Illecillewaet Glacier

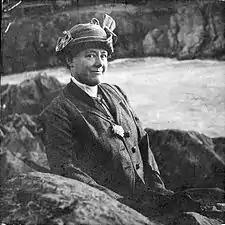
Mary Vaux in 1914

The influx of visitors to the glacier brought both mountaineers and glaciologists. The first recorded ascent of the glacier was by A. O. Wheeler with Edward Feuz and Charles Clarke in 1901, although it had most likely been climbed earlier. Wheeler and the Alpine Club of Canada built the Arthur O. Wheeler hut near Glacier House for mountaineering use. Feuz was one of several Swiss guides hired by the CPR to accompany visitors to the glacier and up nearby peaks.